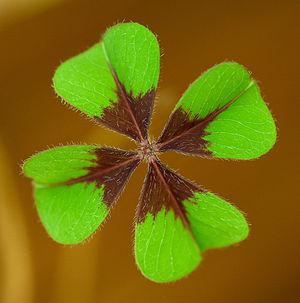
Oxalis tetraphylla, oxalis à quatre folioles, est une espèce de plante herbacée du genre des Oxalis de la famille des Oxalidacées.